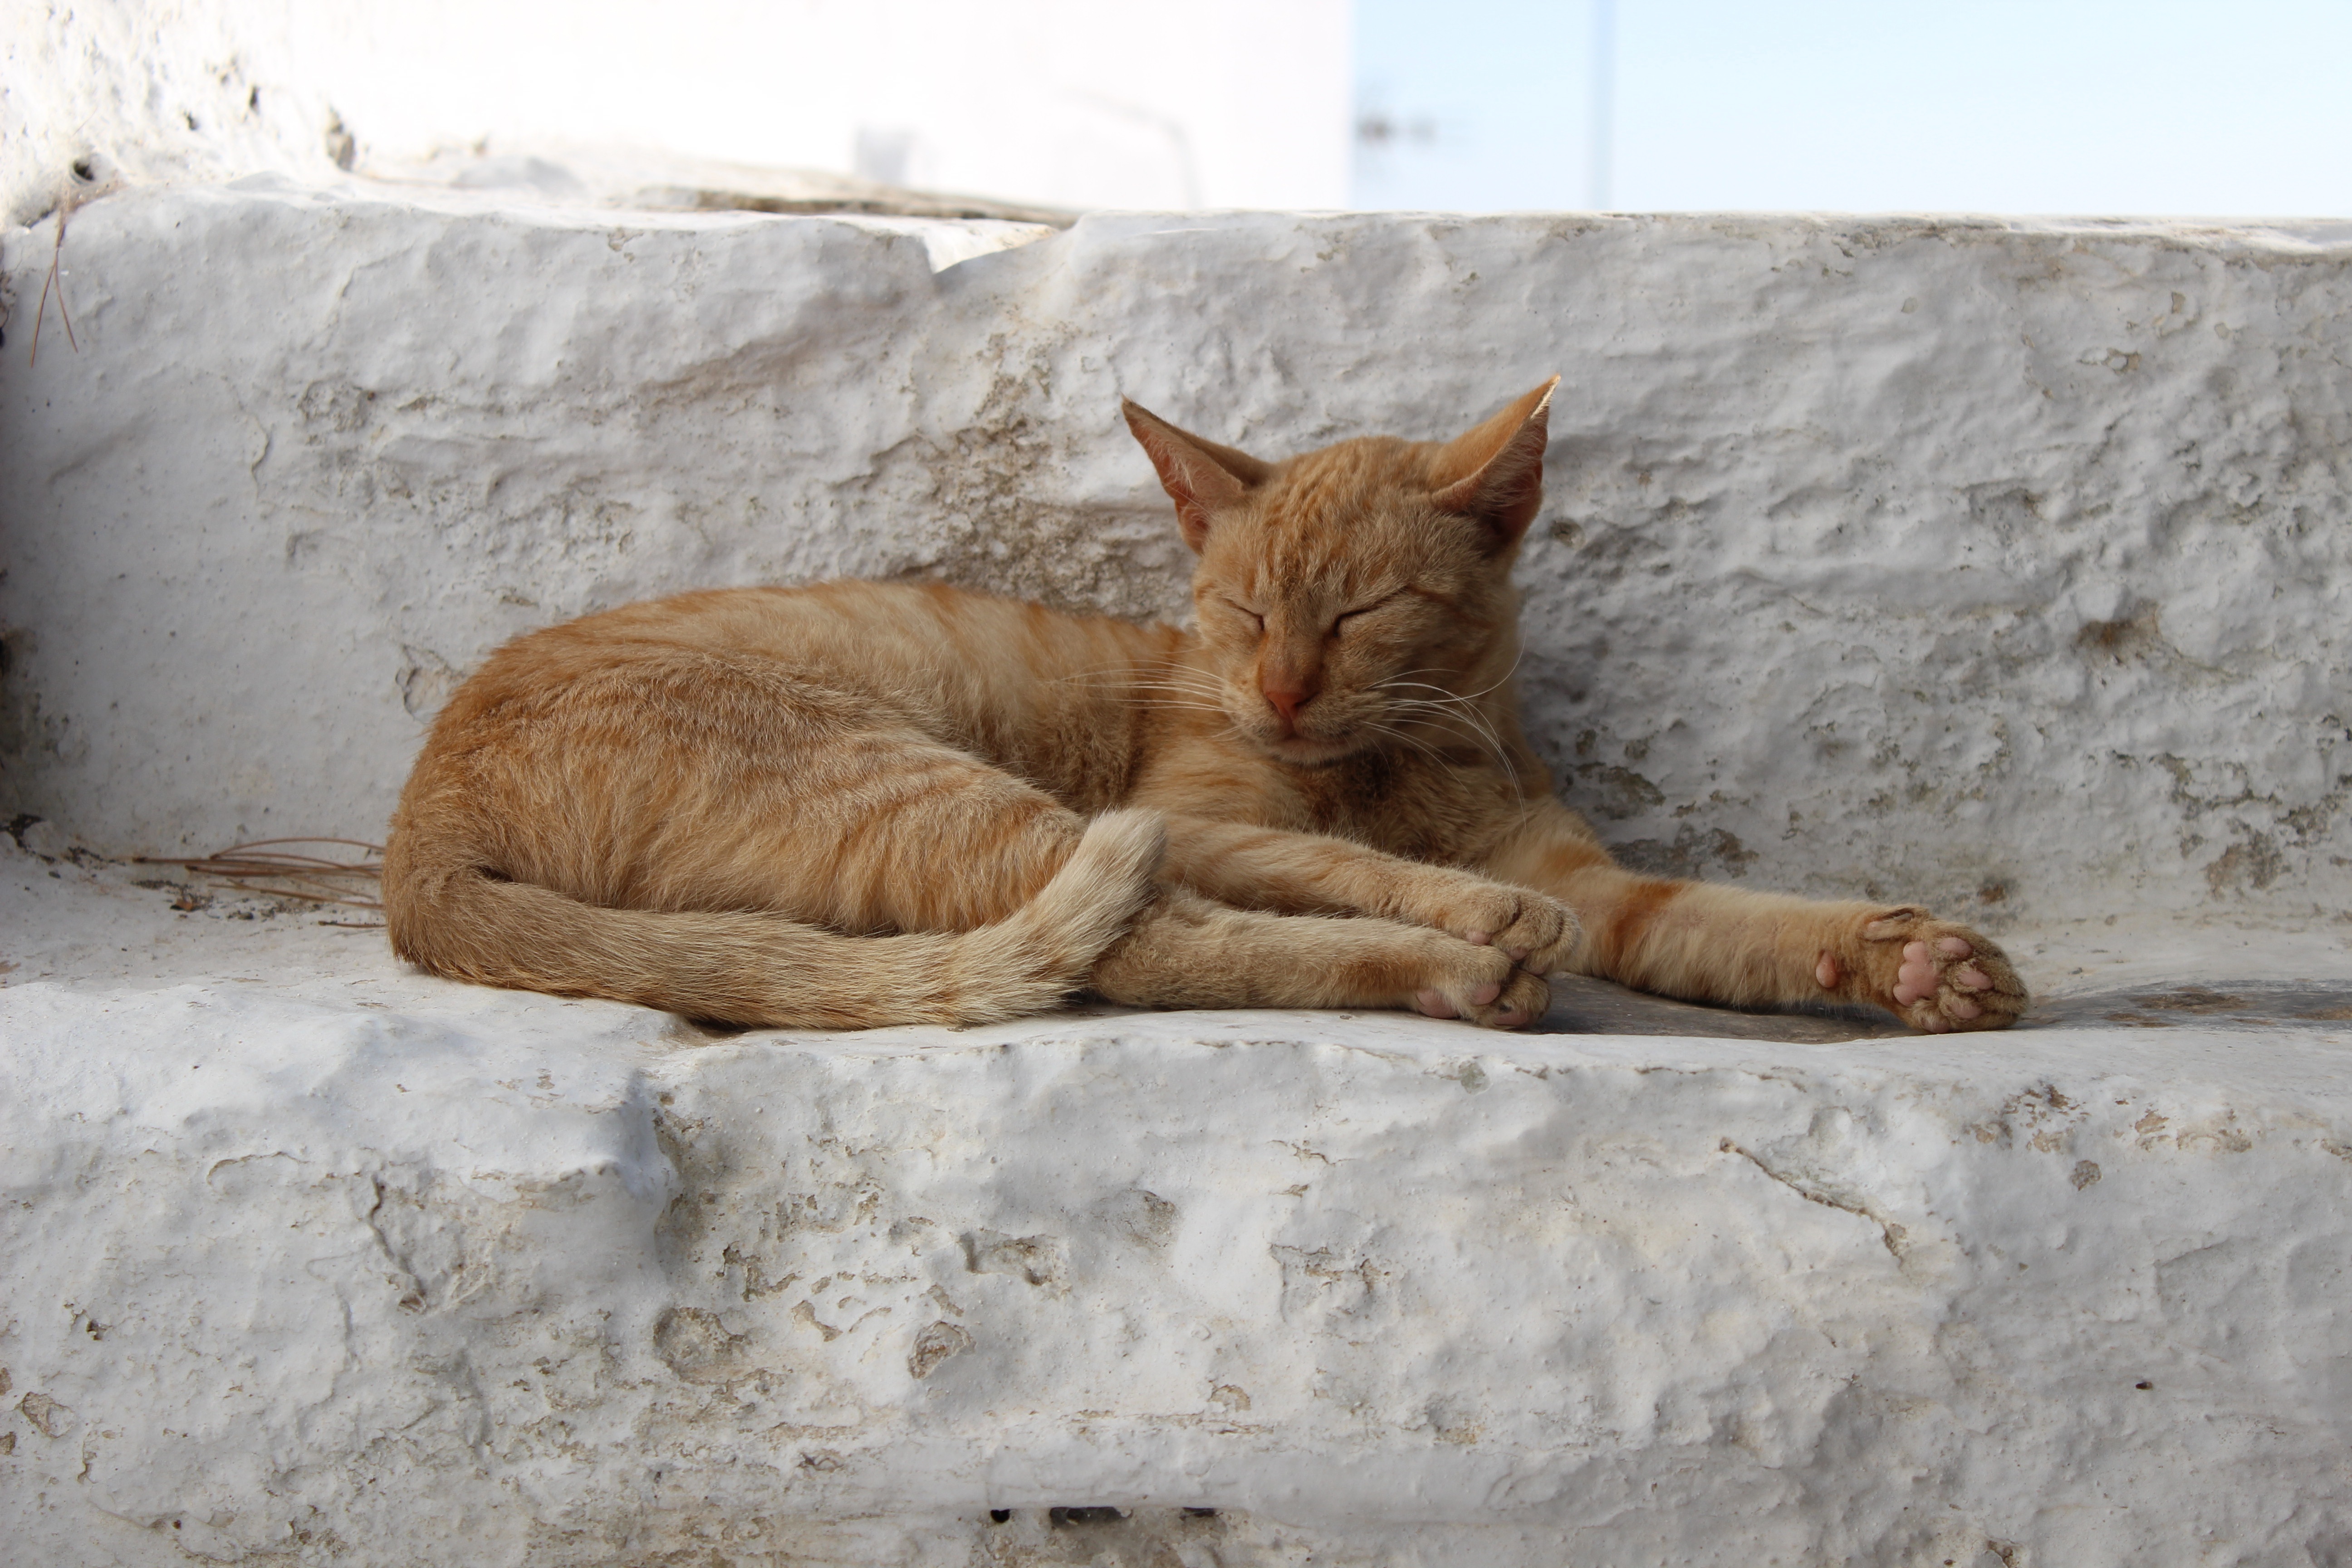
pet, kitten, cat, mammal, fauna, kitty, vertebrate, domestic, small to medium sized cats, cat like mammal